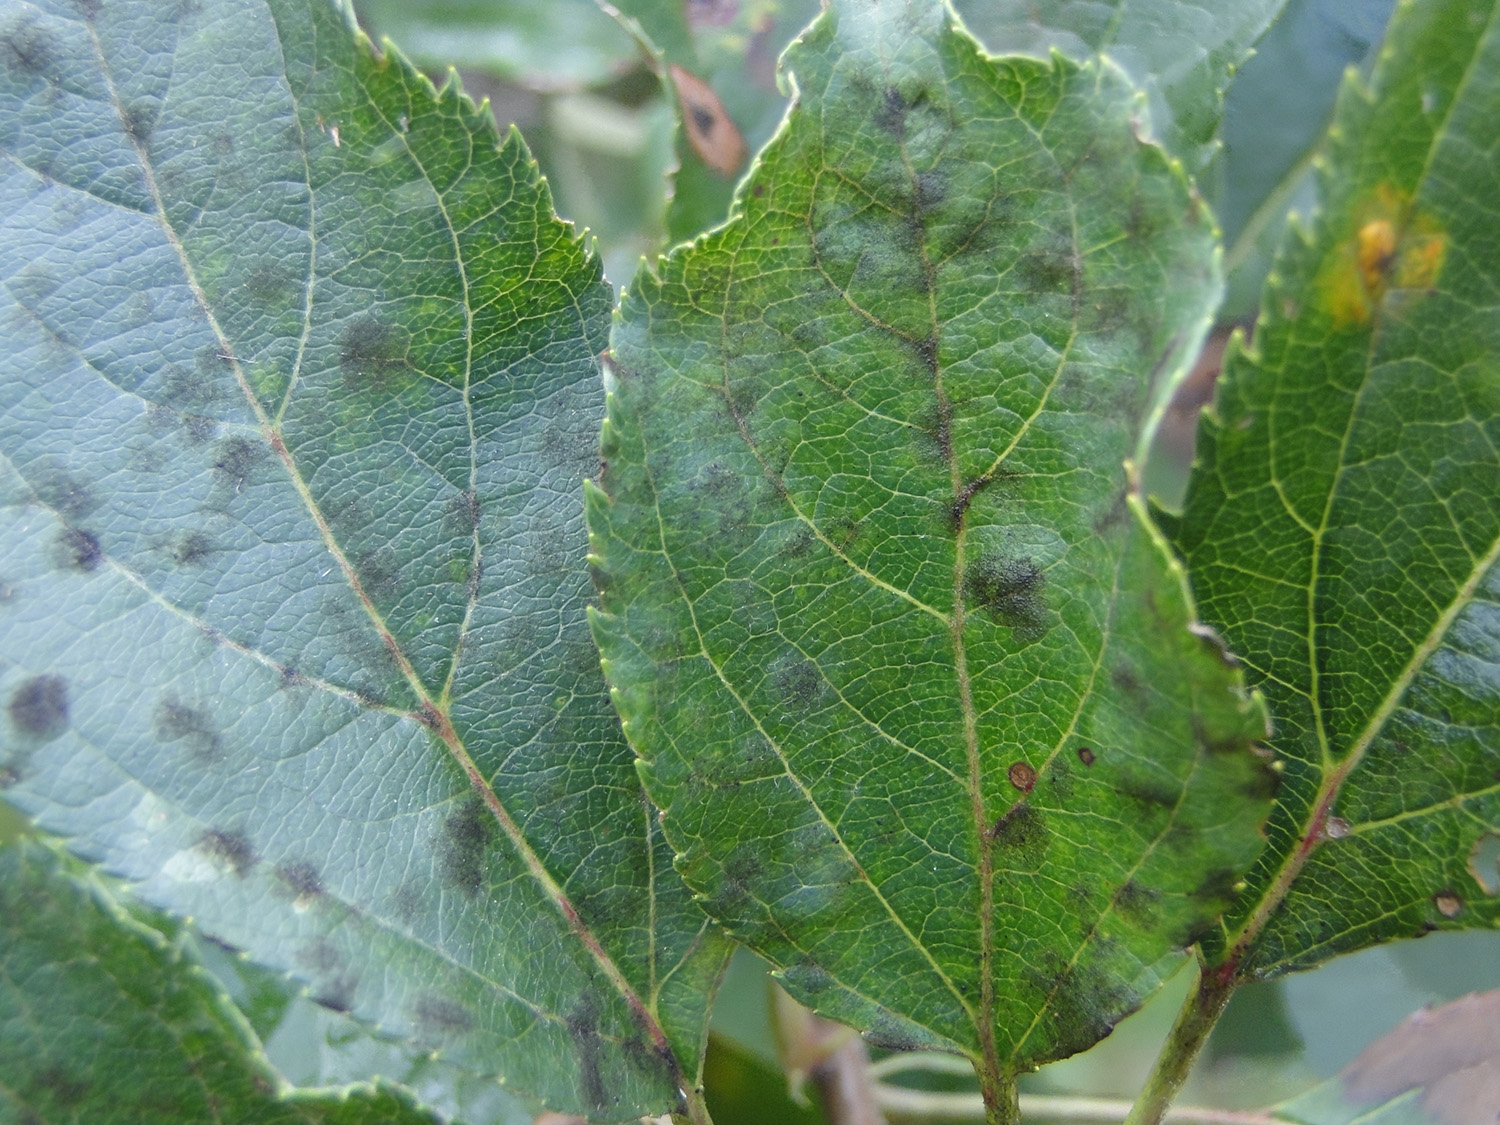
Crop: apple
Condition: scab